USS Marcus Island

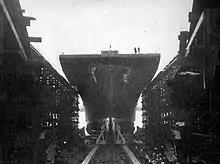
"Marcus Island" being launched from a building berth at Kaiser Shipyards, Vancouver on 16 December 1943.

"Marcus Island" was a "Casablanca"-class escort carrier, the most numerous type of aircraft carrier ever built, and was designed specifically to be rapidly mass-produced using prefabricated sections, in order to replace heavy early war losses. Standardized with her sister ships, she was long overall, had a beam of , and a draft of . She displaced standard and with a full load. She had a long hangar deck and a long flight deck. She was powered with two Skinner Unaflow reciprocating steam engines, which drove two shafts, providing , thus enabling her to make . The ship had a cruising range of at a speed of . Her compact size limited the length of the flight deck and necessitated the installment of an aircraft catapult at her bow, and there were two aircraft elevators to facilitate movement of aircraft between the flight and hangar deck: one each fore and aft.